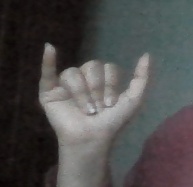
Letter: ya